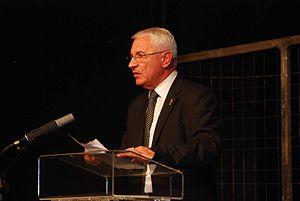
Les élections législatives serbes de 2012 ont eu lieu le 6 mai 2012, pour élire les deux cent cinquante députés de la neuvième législature de l'Assemblée nationale, pour un mandat de quatre ans.